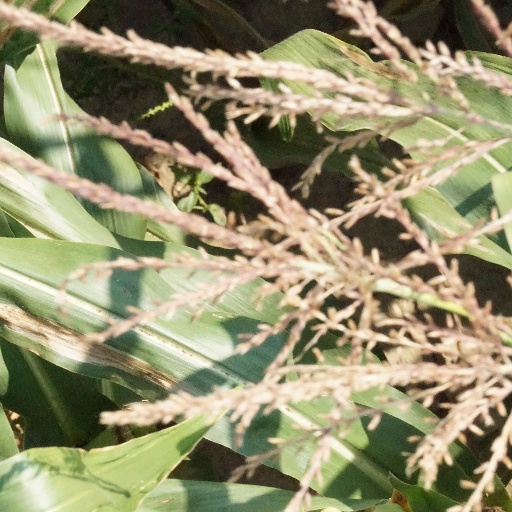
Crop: maize; corn